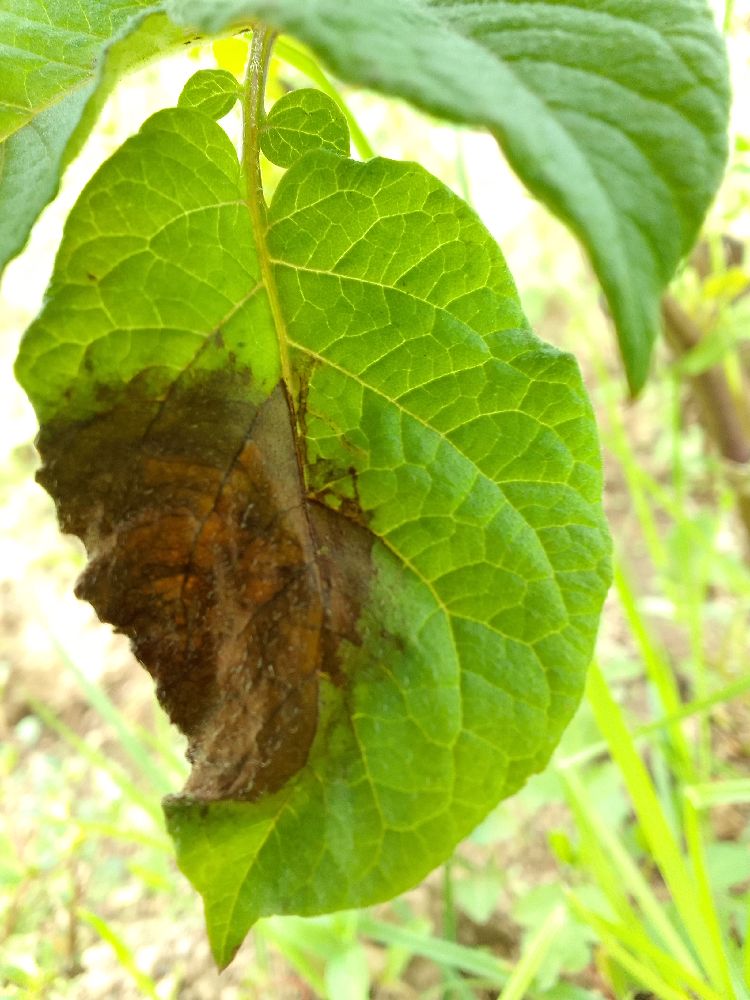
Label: Late blight